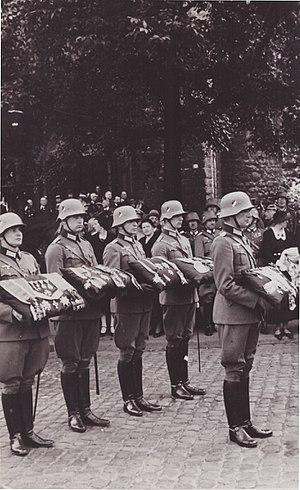
Alexander von Linsingen est un général allemand, né le 10 février 1850 et décédé le 5 juin 1935. Il participe à la Première Guerre mondiale, au début du conflit il est à la tête du IIᵉ corps d'armée sur le front de l'Ouest et combat aux batailles de Mons et de la Marne. En janvier 1915, il est envoyé sur le front de l'Est où il passera le reste du conflit. Il combat les Russes pendant la bataille des Carpates et lors de l'offensive Broussilov. Il devient en 1918 gouverneur de Berlin.